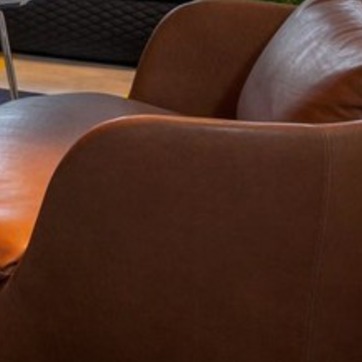
Material: leather